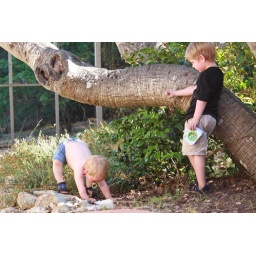
boys by tree